Saul Elkins

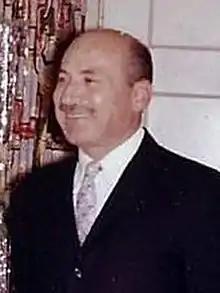

Saul Elkins (June 29, 1907 in New York, New York – May 9, 2001 in Henderson, Nevada) was an American writer, producer and director in the film industry.